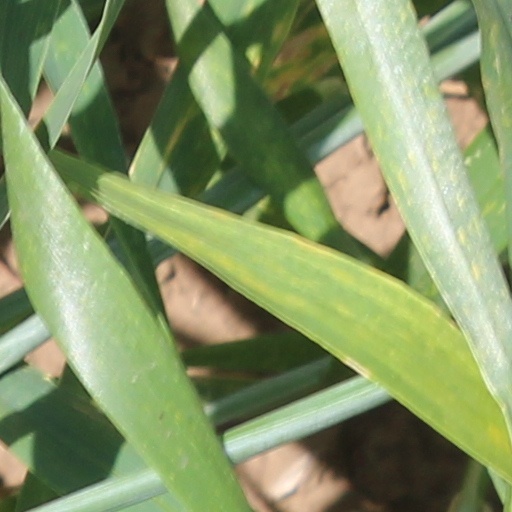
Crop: wheat